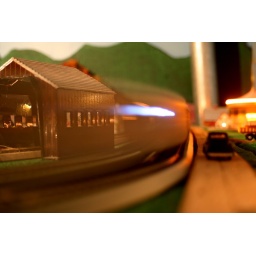
Moving train beside covered bridge